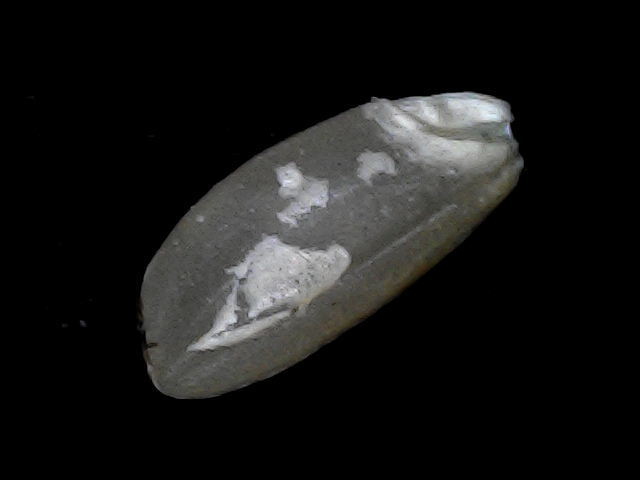
Rice variety: BD93